Inyo National Forest

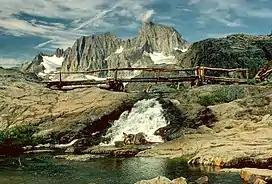
Mount Ritter and Banner Peak along the John Muir Trail

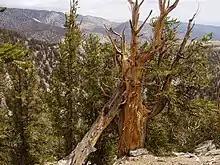
The Schulman grove of Bristlecone pines

Inyo National Forest is a United States National Forest covering parts of the eastern Sierra Nevada of California and the White Mountains of California and Nevada. The forest hosts several superlatives, including Mount Whitney, the highest point in the contiguous United States; Boundary Peak, the highest point in Nevada; and the Ancient Bristlecone Pine Forest, which protects the oldest living trees in the world. The forest, encompassing much of the Owens Valley, was established by Theodore Roosevelt as a way of sectioning off land to accommodate the Los Angeles Aqueduct project in 1907, making the Inyo National Forest one of the least wooded forests in the U.S. National Forest system.